Strikeforce: Morituri

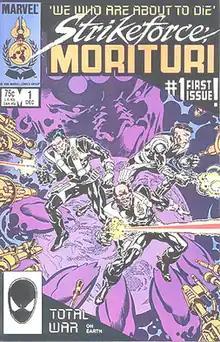
Strikeforce Morituri, art by Brent Anderson

Strikeforce: Morituri was a science fiction comic book series published by Marvel Comics from 1986 to 1989. The series was created by writer Peter B. Gillis and artist Brent Anderson.